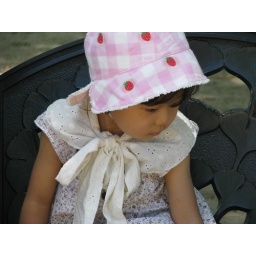
little girl wearing a lovely bonnet sitting on a ginko decorated bench in osaka castle park